Danish Police Museum

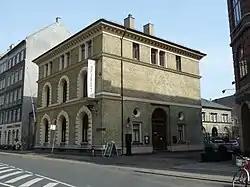
The building on Fælledvej

The Danish Police Museum is dedicated to the history of law enforcement in Denmark. It is based in a former police station on Fælledvej, off Sankt Hans Torv, in the Nørrebro district of Copenhagen, Denmark.